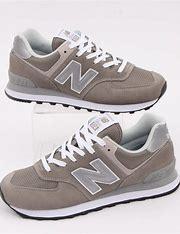
Brand: New
Model: Balance New Balance 574